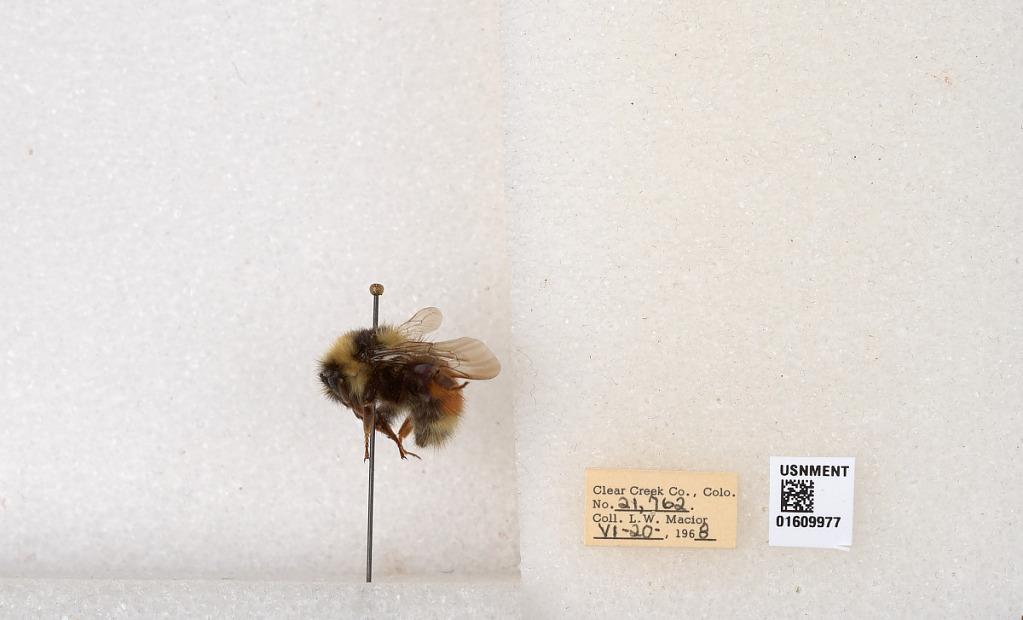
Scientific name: Bombus (Pyrobombus) sylvicola Kirby
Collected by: L. Macior
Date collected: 1968-6-20
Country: United States
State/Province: Colorado
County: Clear Creek
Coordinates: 39.6856, -105.645